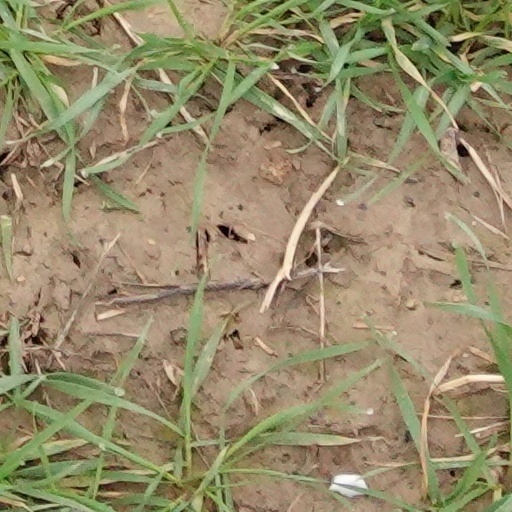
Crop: wheat